Bluebell Arboretum

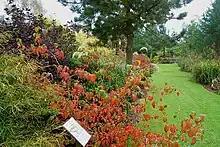
A4 information labels are prevalent throughout the Arboretum, such as can be seen below this Autumn colour.

In the garden emphasis is placed on its educational potential; its collection is extensive and well-labelled and there are many posters describing points of botanical/ecological interest, designed to stimulate further interest in trees, especially amongst younger visitors. The collection includes numerous species and cultivars from Northern Asia, North America and other temperate regions around the world; it includes cultivars of "Cornus kousa" (Chinese dogwood), "Liquidambar styraciflua" (American sweetgum), "Liriodendron" (tulip tree) and various "Betula" (birch) species, as well as other woody plants from many different genera.